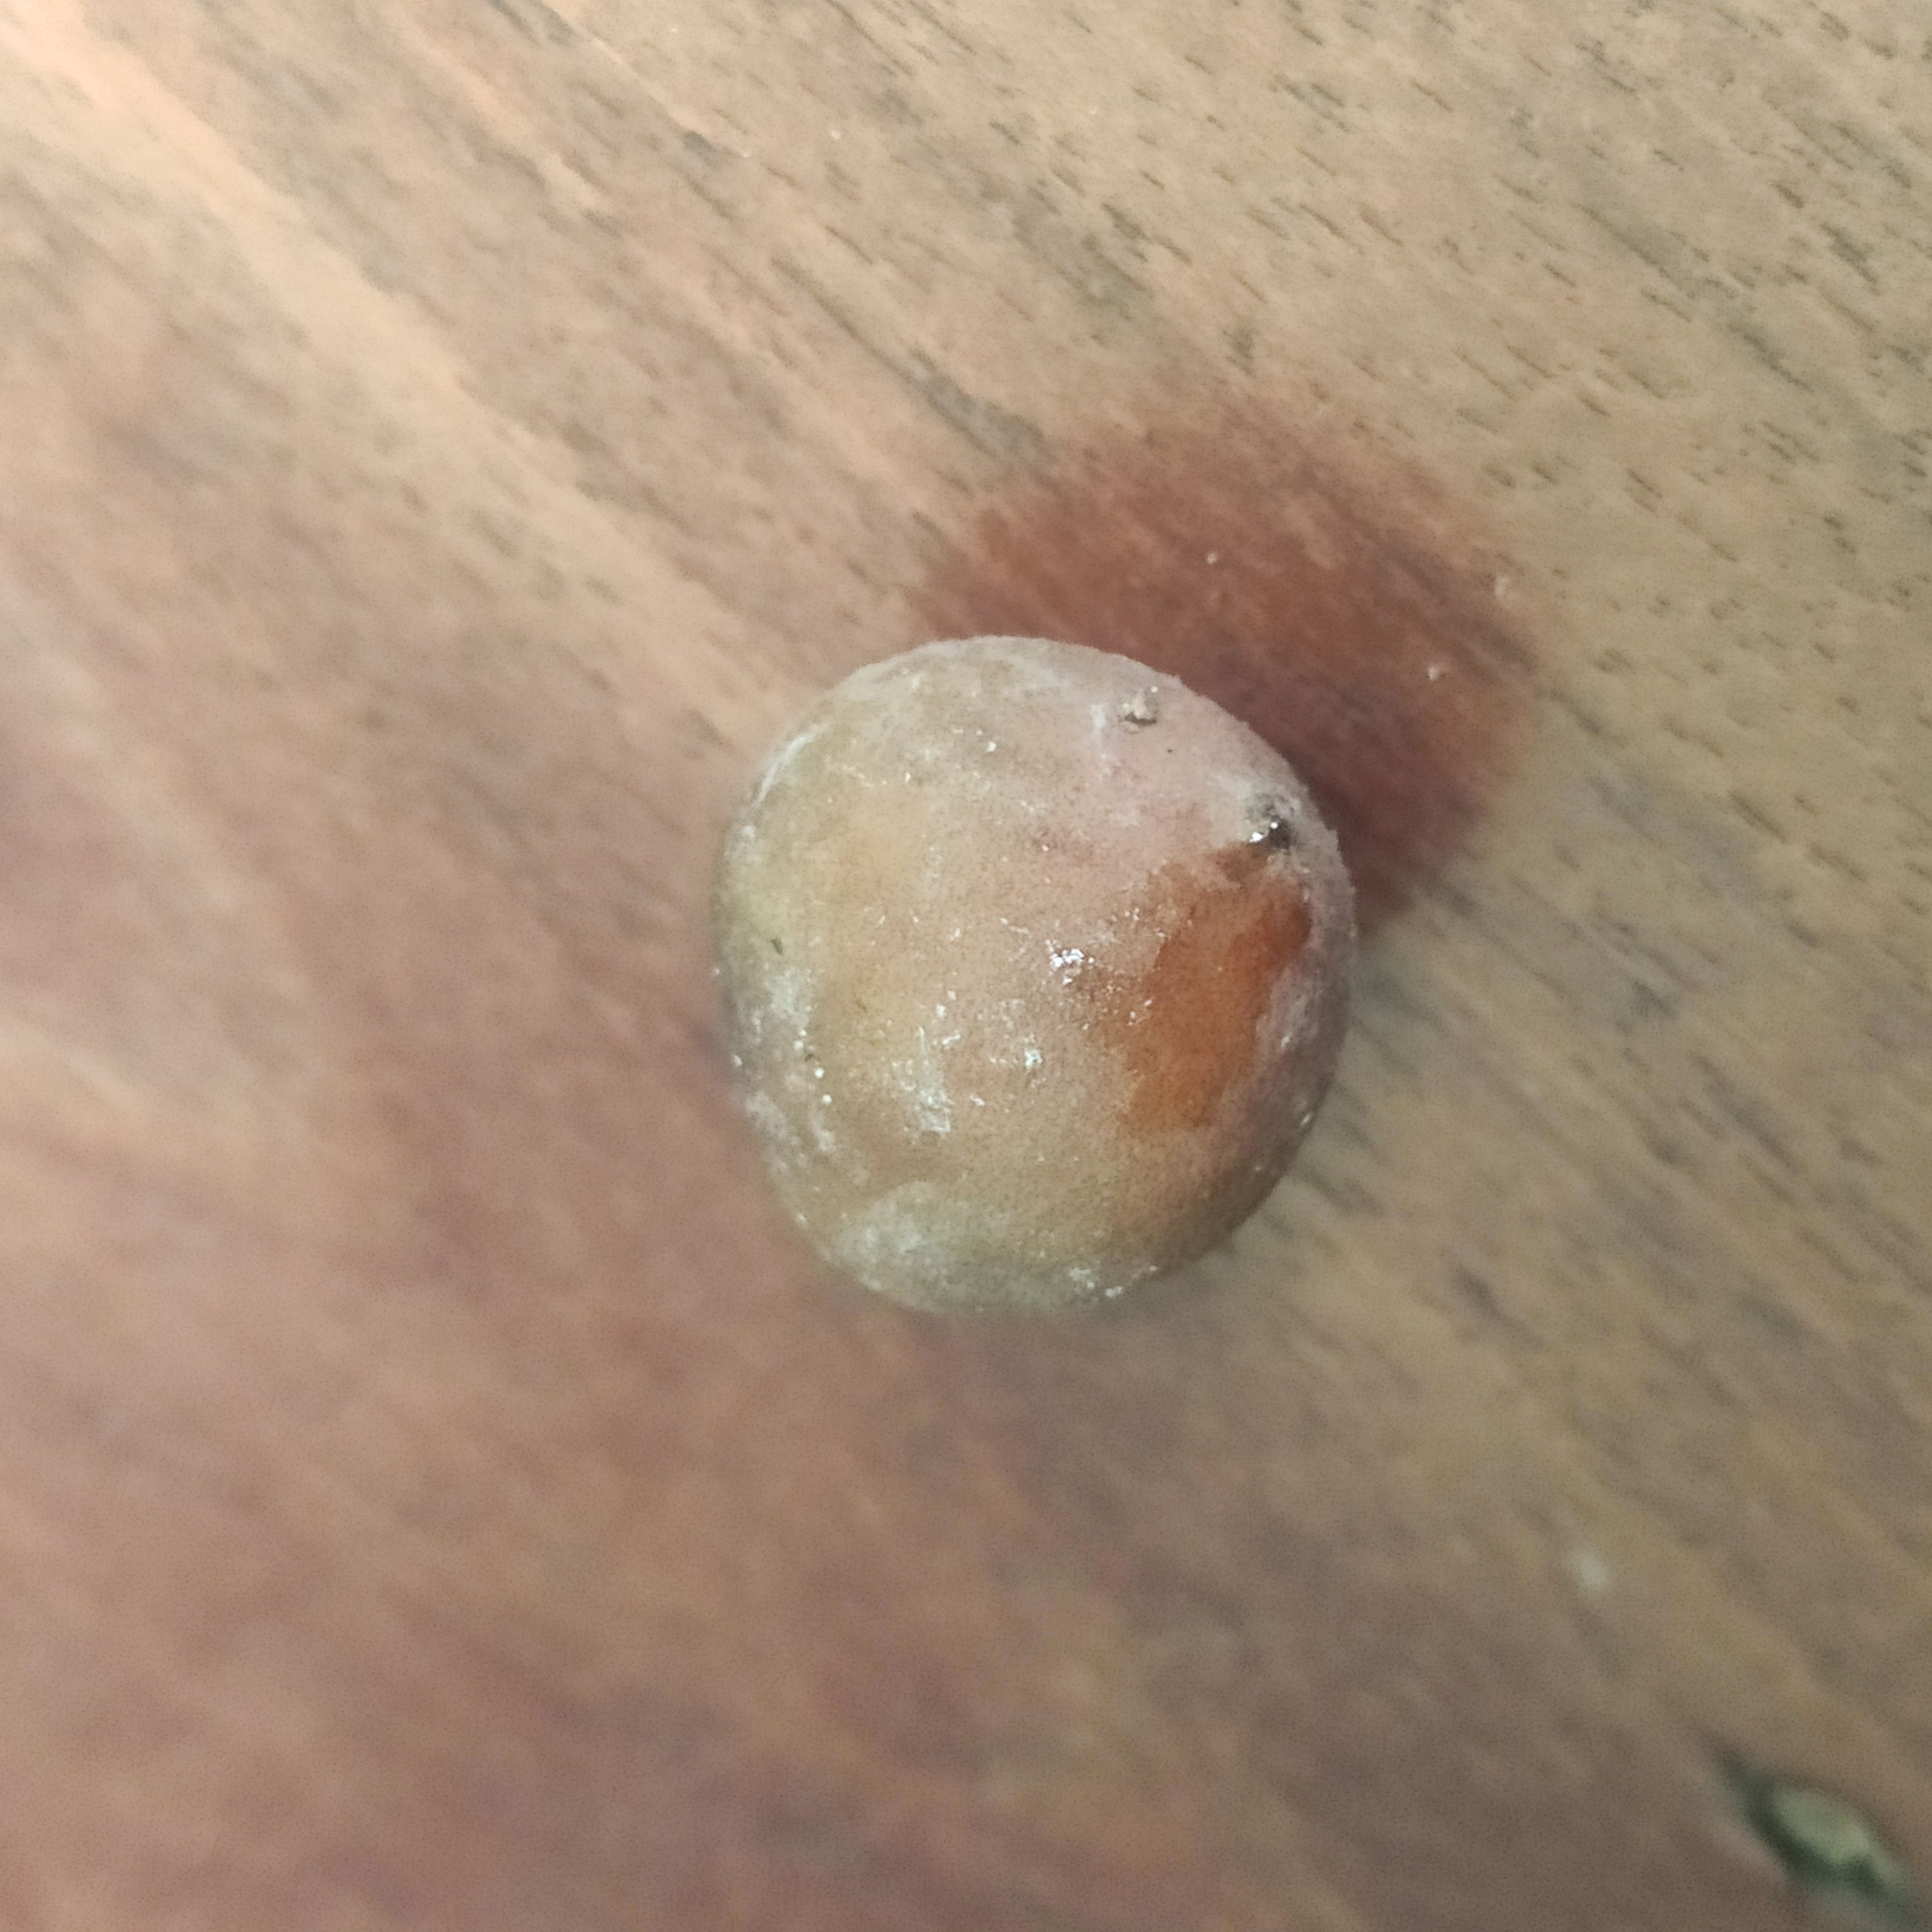
Fruit: burmese-grape
Grade: 3rd-grade